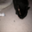
Label: cat